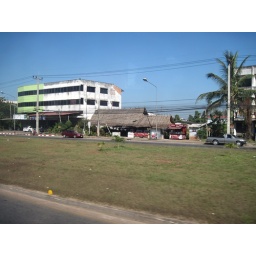
Leaving Bankok by motorcycle then truck then bus.